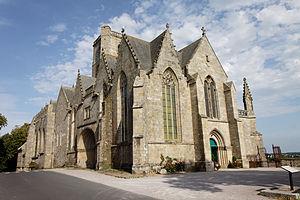
La collégiale Notre-Dame à Lamballe (Côtes d'Armor).
La collégiale Notre-Dame de Lamballe est un édifice religieux situé à Lamballe dans le département français des Côtes-d'Armor. Elle est classée au titre des monuments historiques en 1848 et par la liste de 1862. Cette église, fortifiée au XIVᵉ siècle, présente l'intérêt de juxtaposer des éléments romans, gothiques rayonnants et gothiques flamboyants. Les fortifications sont situées au chevet de l'église et le long de la façade sud, l'église était en effet intégrée au système de défense du château de Lamballe maintenant disparu. Ce château occupait l'emplacement du parc situé au nord de la collégiale.
Cet article recense les monuments historiques français classés en 1848.
Lamballe [lɑ̃bal] est une ancienne commune française située dans le département des Côtes-d'Armor en région Bretagne.
Cet article recense une partie des monuments historiques des Côtes-d'Armor, en France.